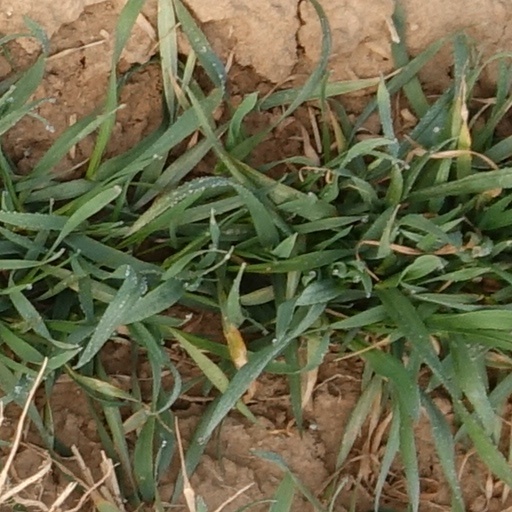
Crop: wheat